Bruce Lee Lives

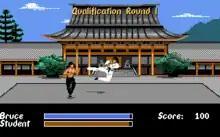
Screenshot

The object of the game is to beat the required number of opponents: from Bruce Lee's students to Master Po's servants. After defeating them, the final battle against Master Po awaits. Unlike most fighting games back then and nowadays, "Bruce Lee Lives" features a special AI engine that changes the difficulty level by focusing on the player's actions. If the player overuses one move in order to beat an opponent, the AI engine will reduce the player's chance at beating the next opponent with the same moves used so often against the previous opponent. This leads the player to a challenge of beating opponents if they were controlled by the designers of the game, causing the opponents to identify the easiest ways to knock out Bruce Lee.